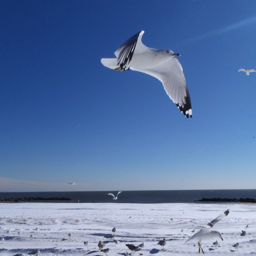
A seagull is flying over a beach on a sunny day.
a mostly white bird flying above the beach
A bird flying against a blue sky with several other birds in the background.
The bird is flying around in the sky.
A group of birds are flying and sitting on a beach.